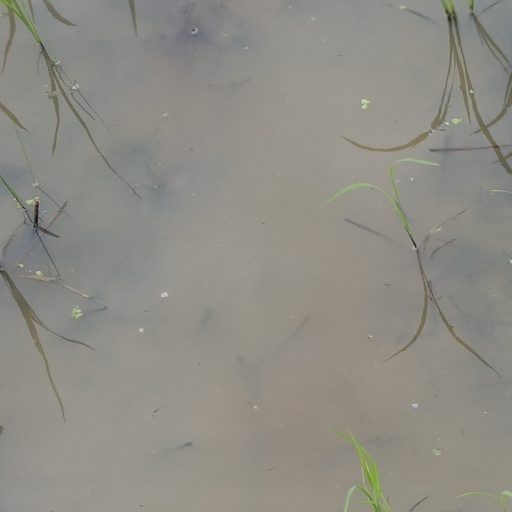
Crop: rice